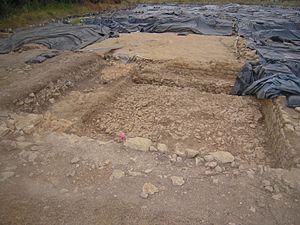
Fouilles archéologiques à Saint-Saturnin-du-Bois
Saint-Saturnin-du-Bois est une commune du sud-ouest de la France, située dans le département de la Charente-Maritime. Ses habitants sont appelés les Saturninois et les Saturninoises.